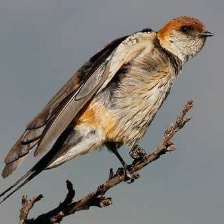
Species: STRIPPED SWALLOW
Scientific name: CECROPIS ABYSSINICA